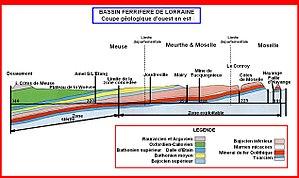
Schéma de la coupe géologique sous la commune de Tucquegnieux
Tucquegnieux est une commune française située dans le département de Meurthe-et-Moselle, en région Grand Est.